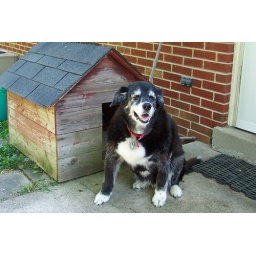
Tippi in front of her dog house